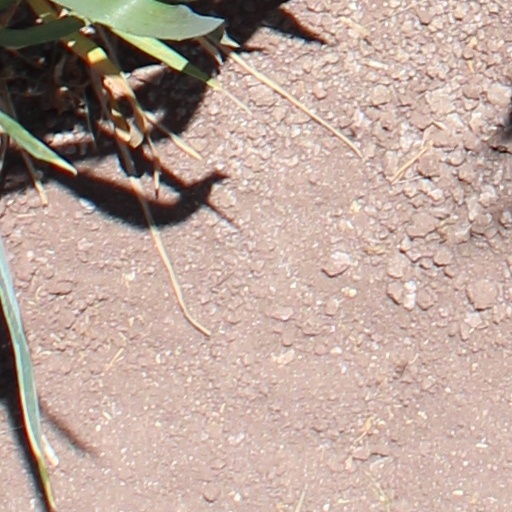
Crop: wheat